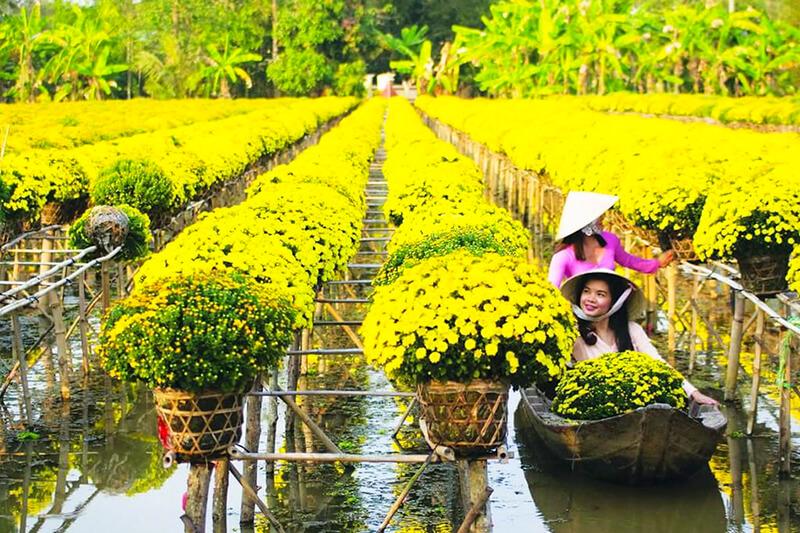
hai người phụ nữ này đang đi thuyền tại giữa vườn hoa